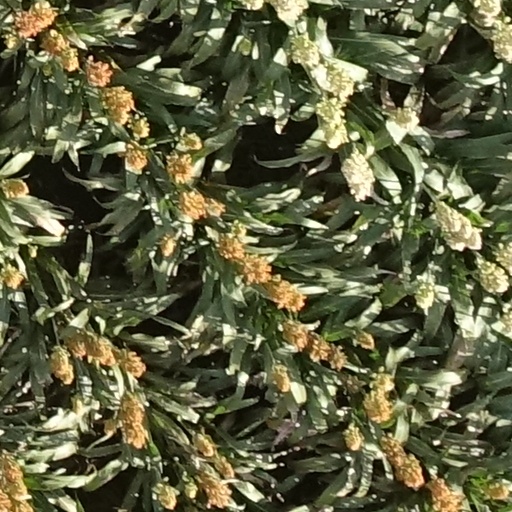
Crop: sorghum